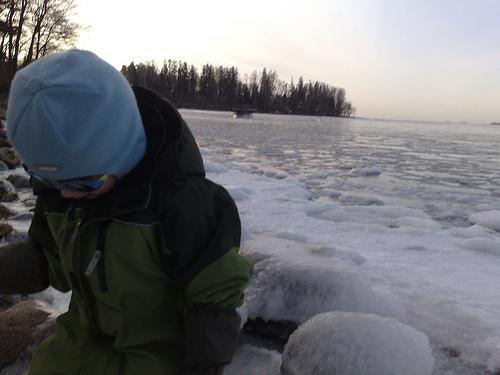
Weather: snow or frosty